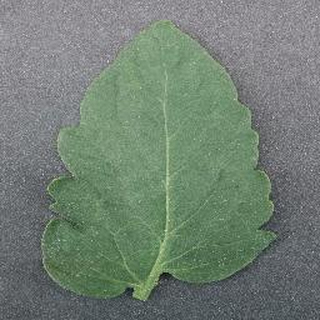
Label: healthy_tomato